S. P. Meek

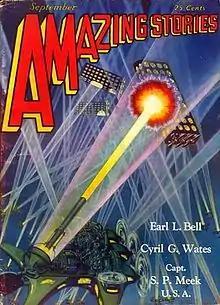
Meek's "The Red Peril" was the cover story in the September 1929 issue of "Amazing Stories"

Meek sold his first fiction story, "Taming Poachers", to "Field and Stream", where it appeared in September 1928. Between early 1929 and January 1933, he published over 20 science fiction stories and short novels in pulp science fiction magazines like "Astounding Science Fiction" and "Amazing Stories", most of them in his popular "Dr. Bird and Operative Carnes" series. Meek left the field in early 1933, with only one further science fiction story published in 1939.